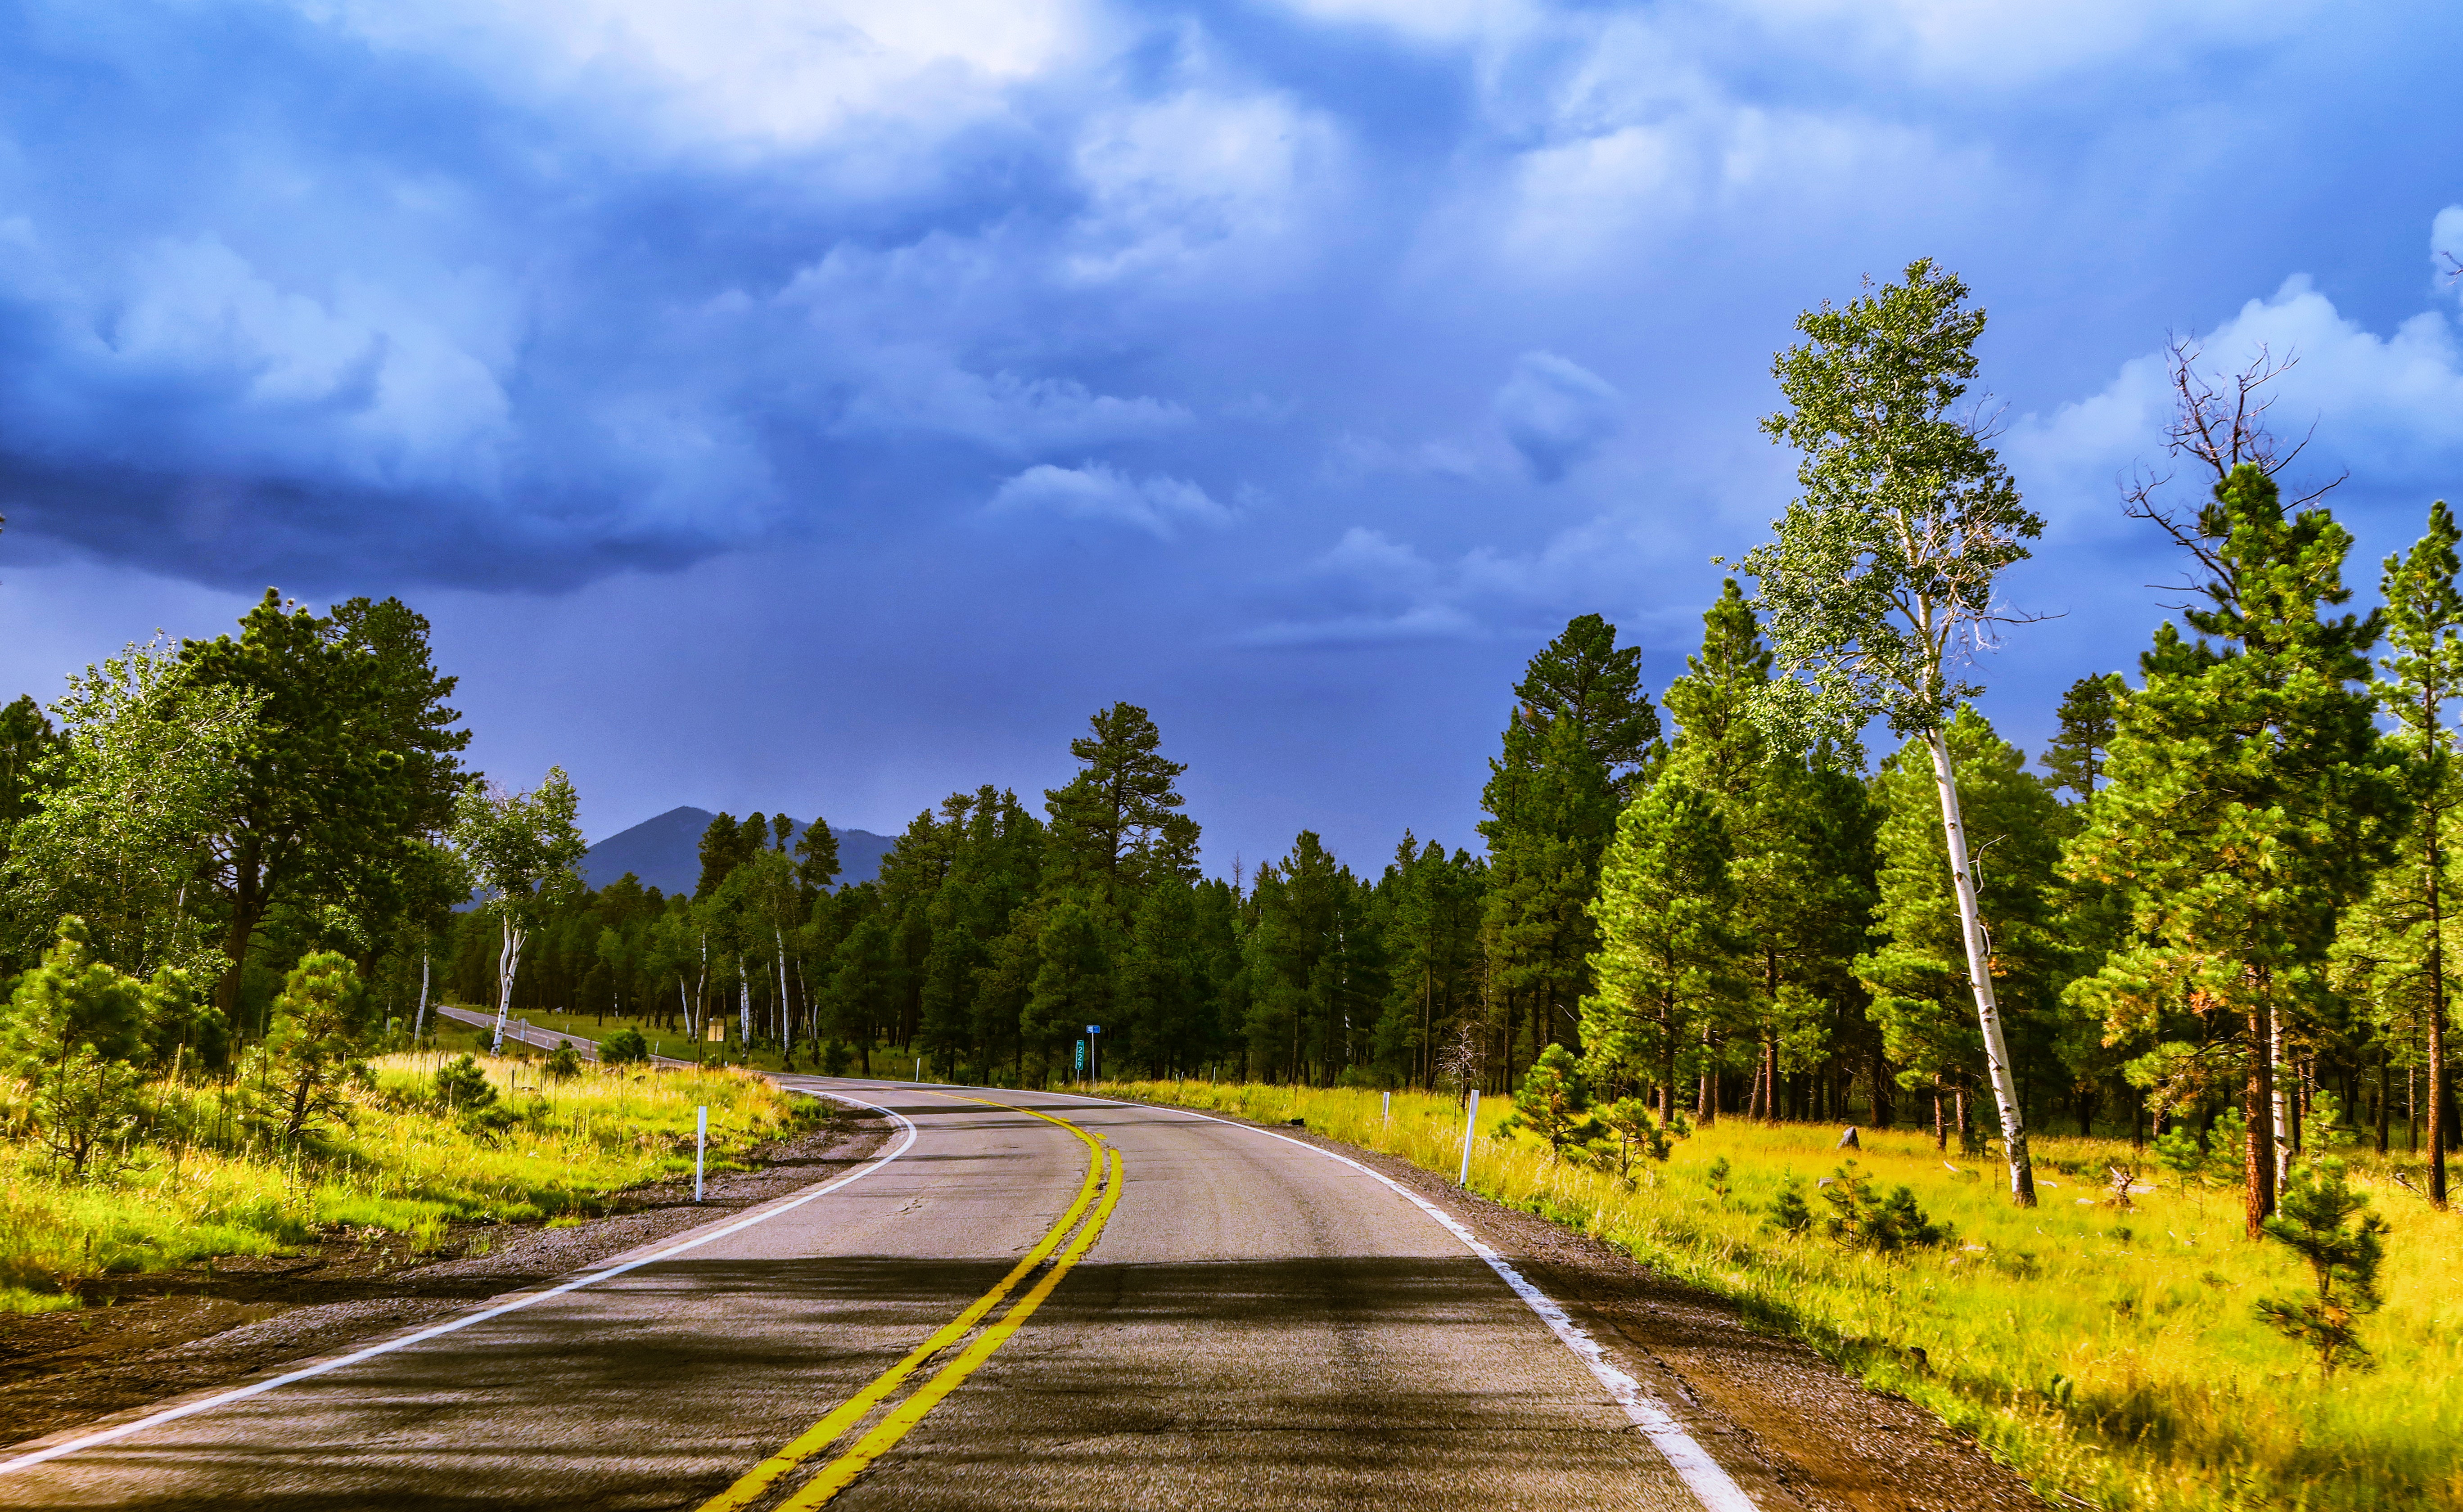
road, sky, natural landscape, nature, tree, cloud, highway, natural environment, asphalt, daytime, thoroughfare, yellow, infrastructure, wilderness, lane, road surface, woody plant, horizon, spring, road trip, landscape, rural area, plant, sunlight, forest, mountain, cumulus, hill, national park, nonbuilding structure, meteorological phenomenon, grassland, field, shoulder, wildflower, plain, tourism, street, pine family